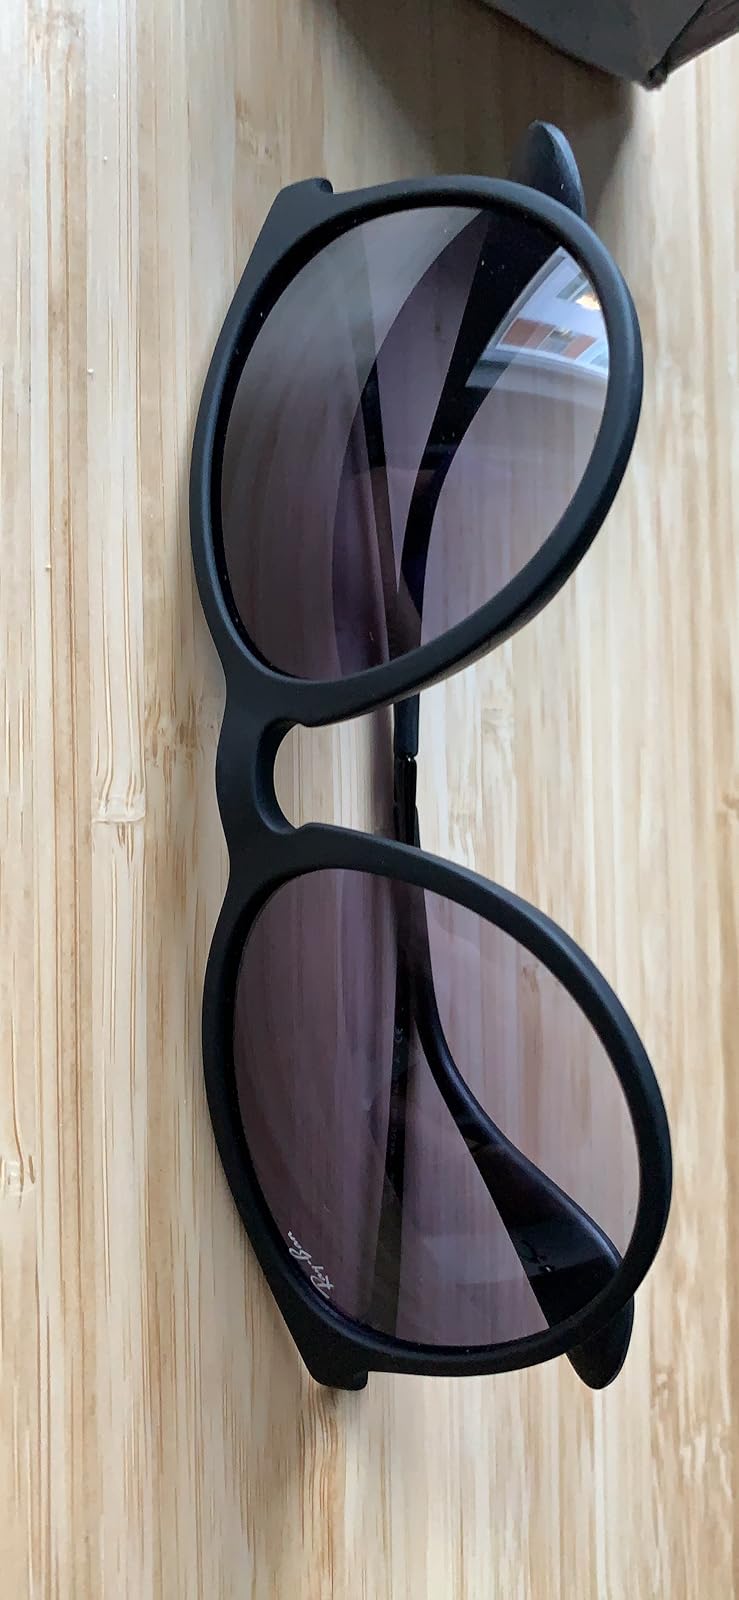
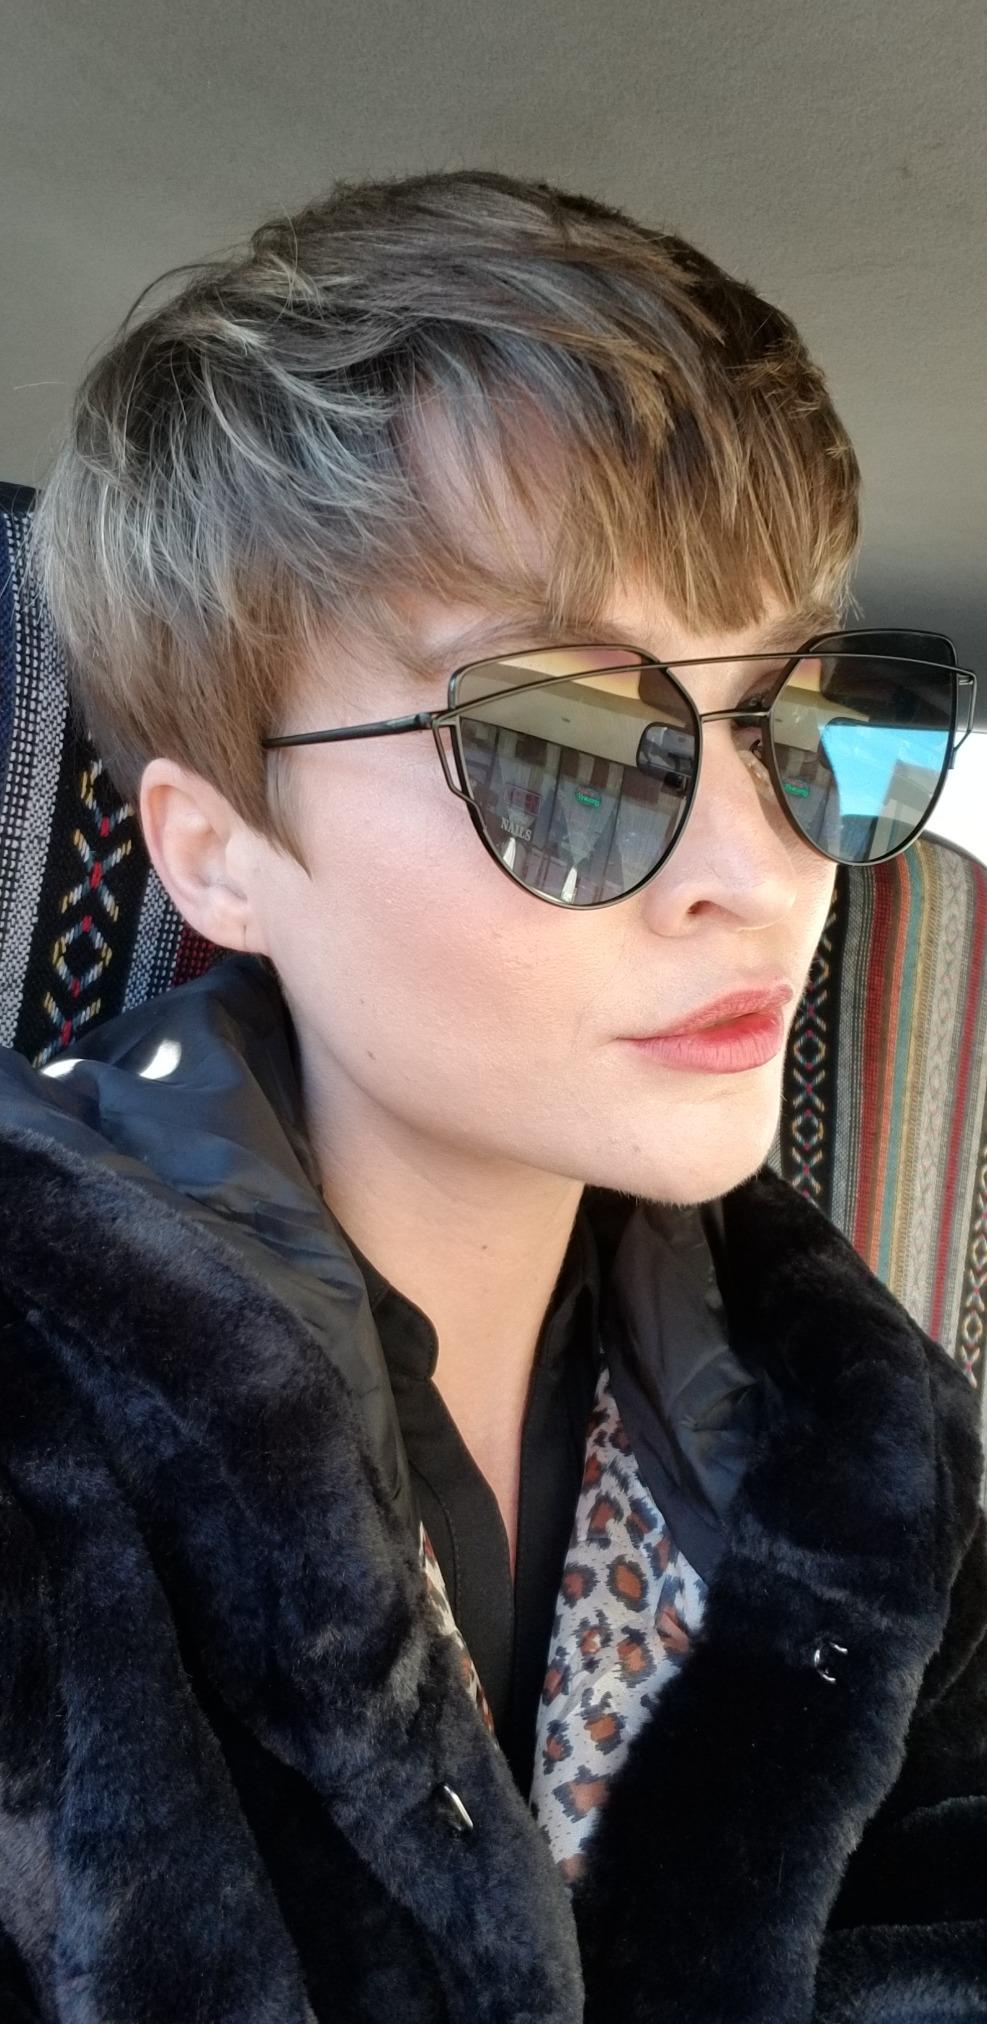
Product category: accessories_sunglasses
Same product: no